Galápagos tortoise

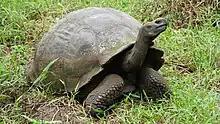
C. n. porteri

However, Darwin did have four live juvenile specimens to compare from different islands. These were pet tortoises taken by himself (from San Salvador), his captain FitzRoy (two from Española) and his servant Syms Covington (from Floreana). Unfortunately, they could not help to determine whether each island had its own variety because the specimens were not mature enough to exhibit morphological differences. Although the British Museum had a few specimens, their provenance within the Galápagos was unknown. However, conversations with the naturalist Gabriel Bibron, who had seen the mature tortoises of the Paris Natural History Museum confirmed to Darwin that distinct varieties occurred.